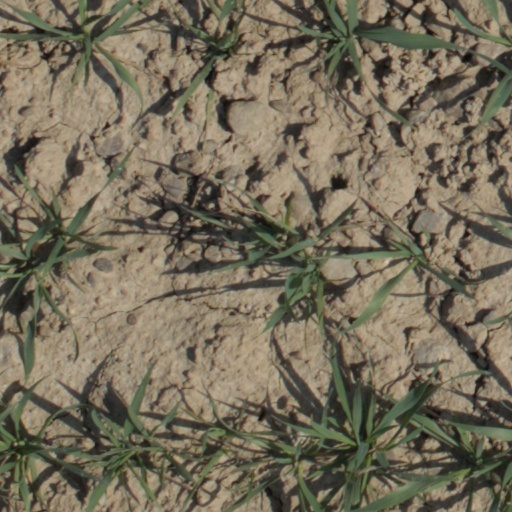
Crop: wheat